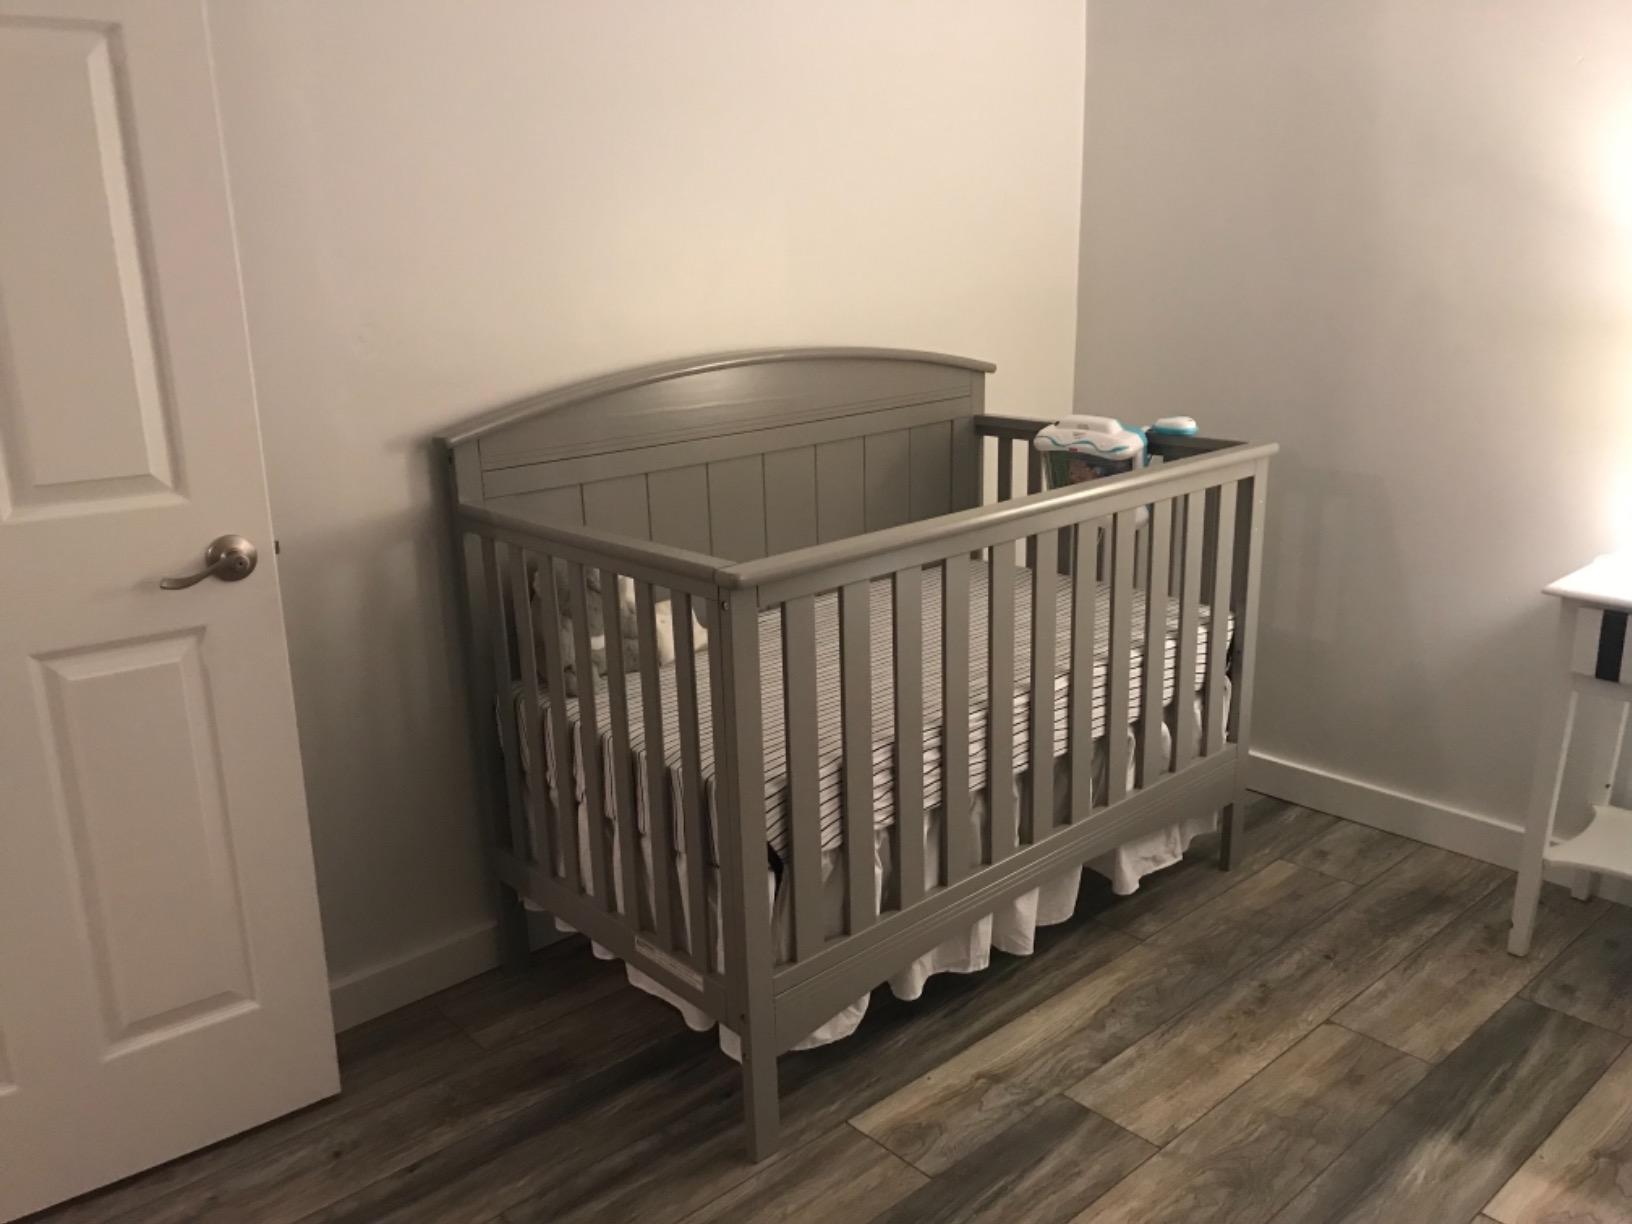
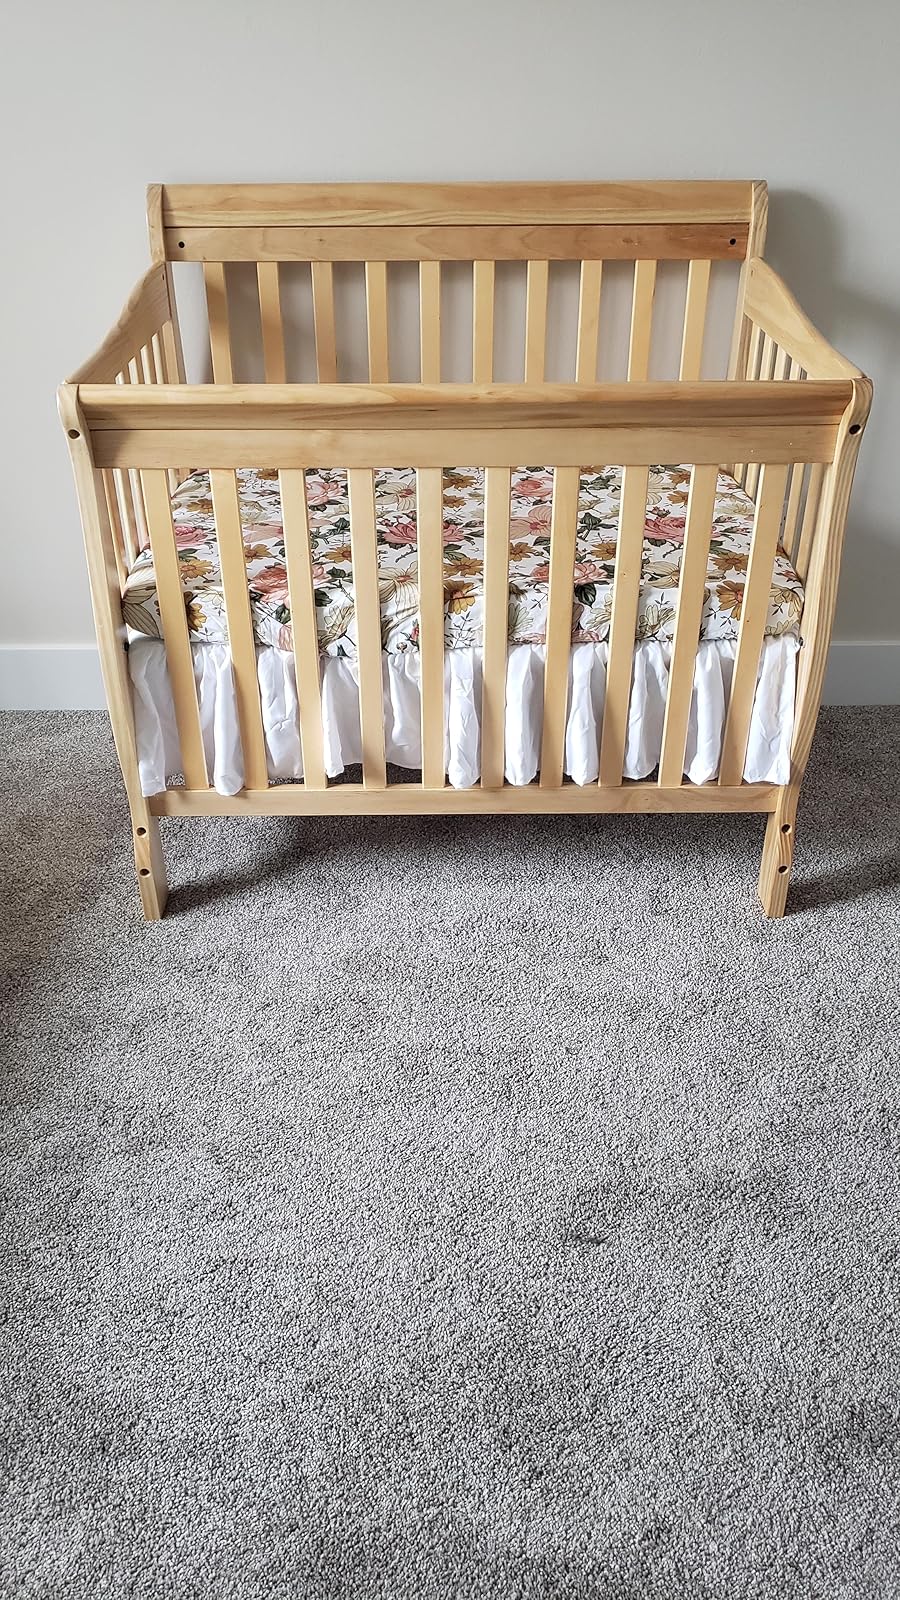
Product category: products_crib
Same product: no